British Rail corporate liveries

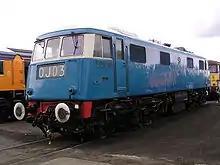
A Class 83 electric locomotive (no. E3035) in "Electric Blue" livery

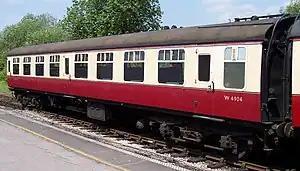
British Railways coaches in the crimson and cream livery used from 1949

The standard livery for most British Railways steam locomotives was black, often with a thin red, cream and grey trim; express passenger locomotives were not painted in the former middle chrome green colour of the Great Western Railway as is often stated, but were painted in British Standards: BS224 "Deep Bronze Green" also known as "Land Rover Deep Bronze Green LRC001" with orange and black lining. This error in colour identification comes from an article and question published in a model railway magazine in the 1950s, where the responding editor made the error and it has frequently been repeated since then. This has been confirmed by records held at the National Railway Museum.